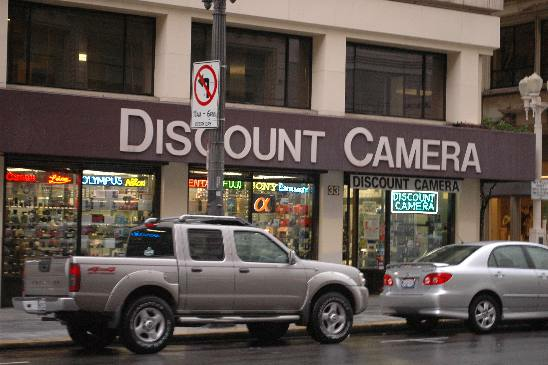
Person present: No